Jill Stein (restaurateur)

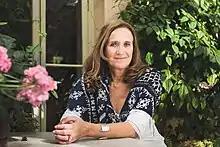

Jill Stein ("née" Newstead; born 1947) is a British restaurateur and interior designer, known for co-running The Seafood Restaurant with former husband Rick Stein. In 2019, she was named the chair of Visit Cornwall.